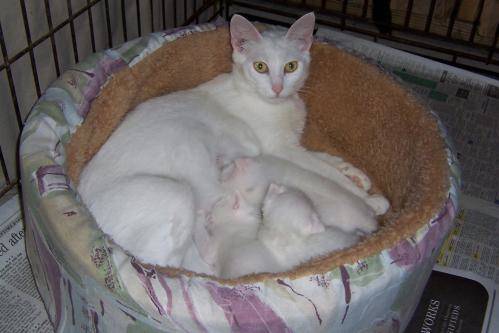
Label: cat